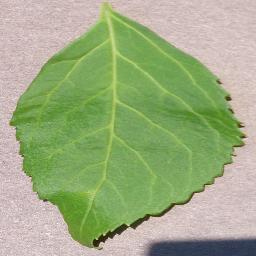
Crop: cherry
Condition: (including_sour)_healthy